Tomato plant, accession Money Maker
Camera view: tilt-top (135 deg); turntable rotation: 270 degrees
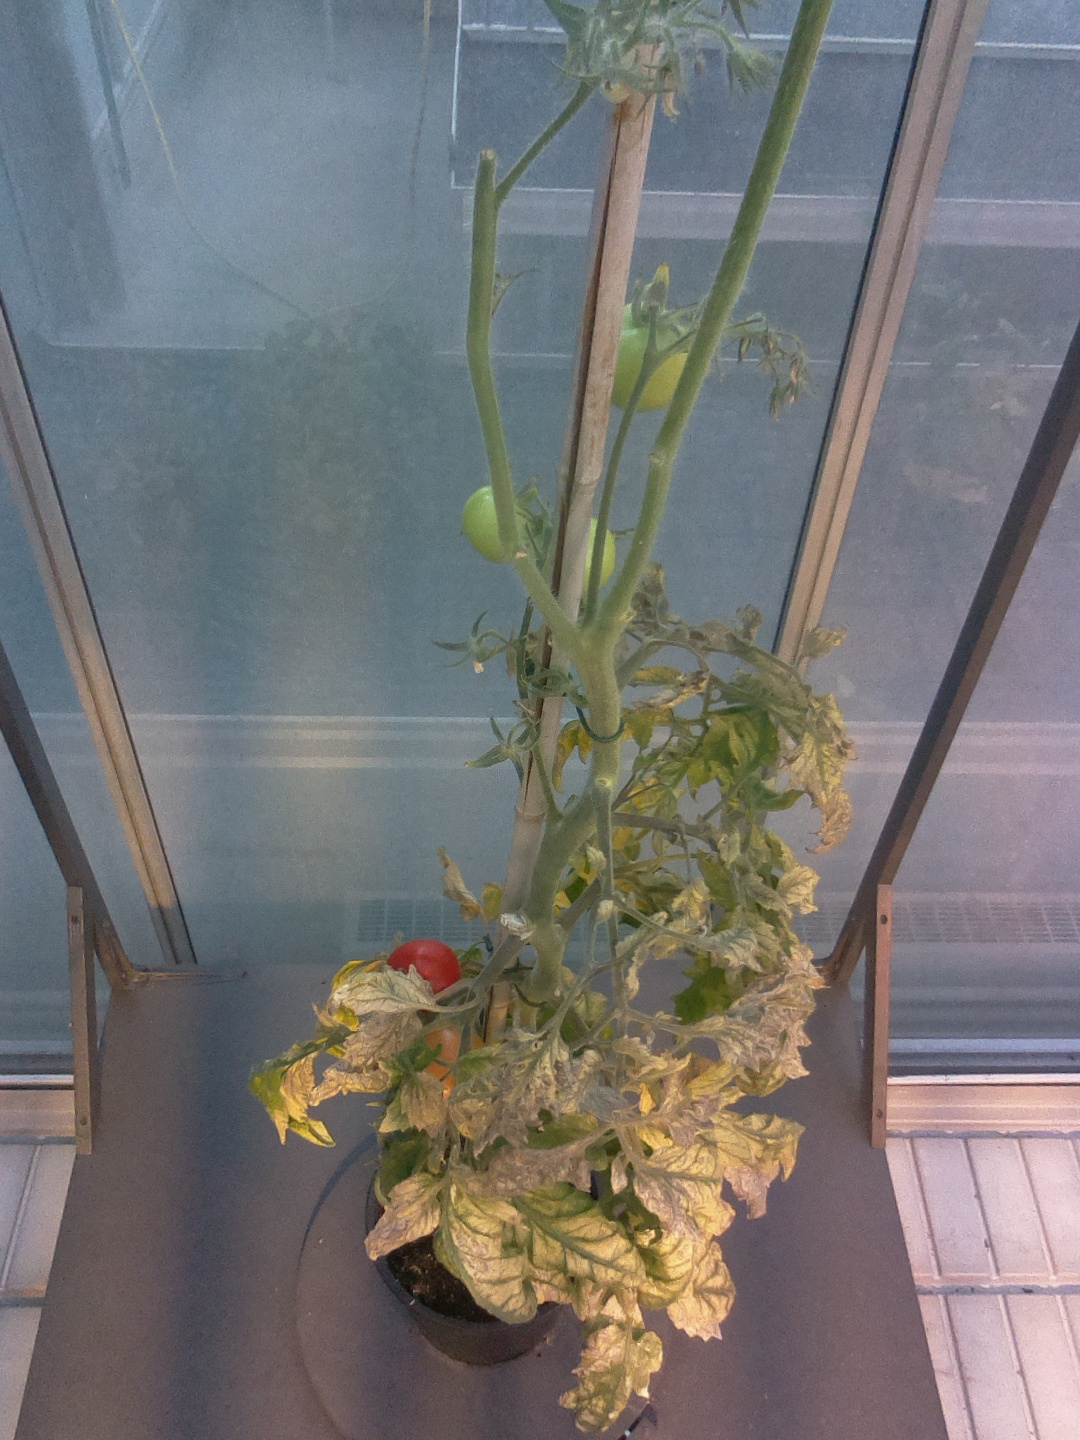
BBCH growth stage 81: 10%-20% of fruits show typical fully ripe color